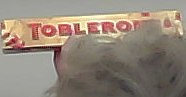
Product: toblerone_white